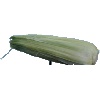
Label: Corn Husk 1